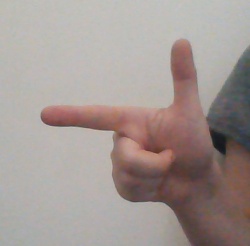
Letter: yaa